Sherman W. White

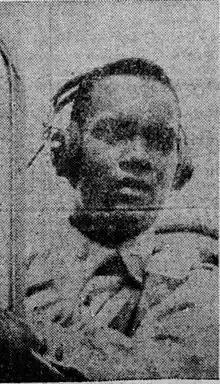
White in 1943

Sherman Windham White Jr. (October 17, 1919 – July 2, 1943)) was a U.S. Army Air Force officer and combat fighter pilot with the all-African American 332nd Fighter Group's 99th Fighter Squadron, best known as the Tuskegee Airmen.